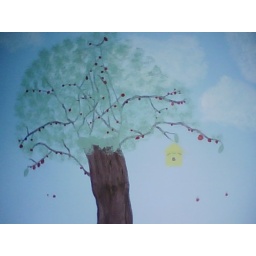
Kids drew the cherries. Bird house has a cute little bird in it